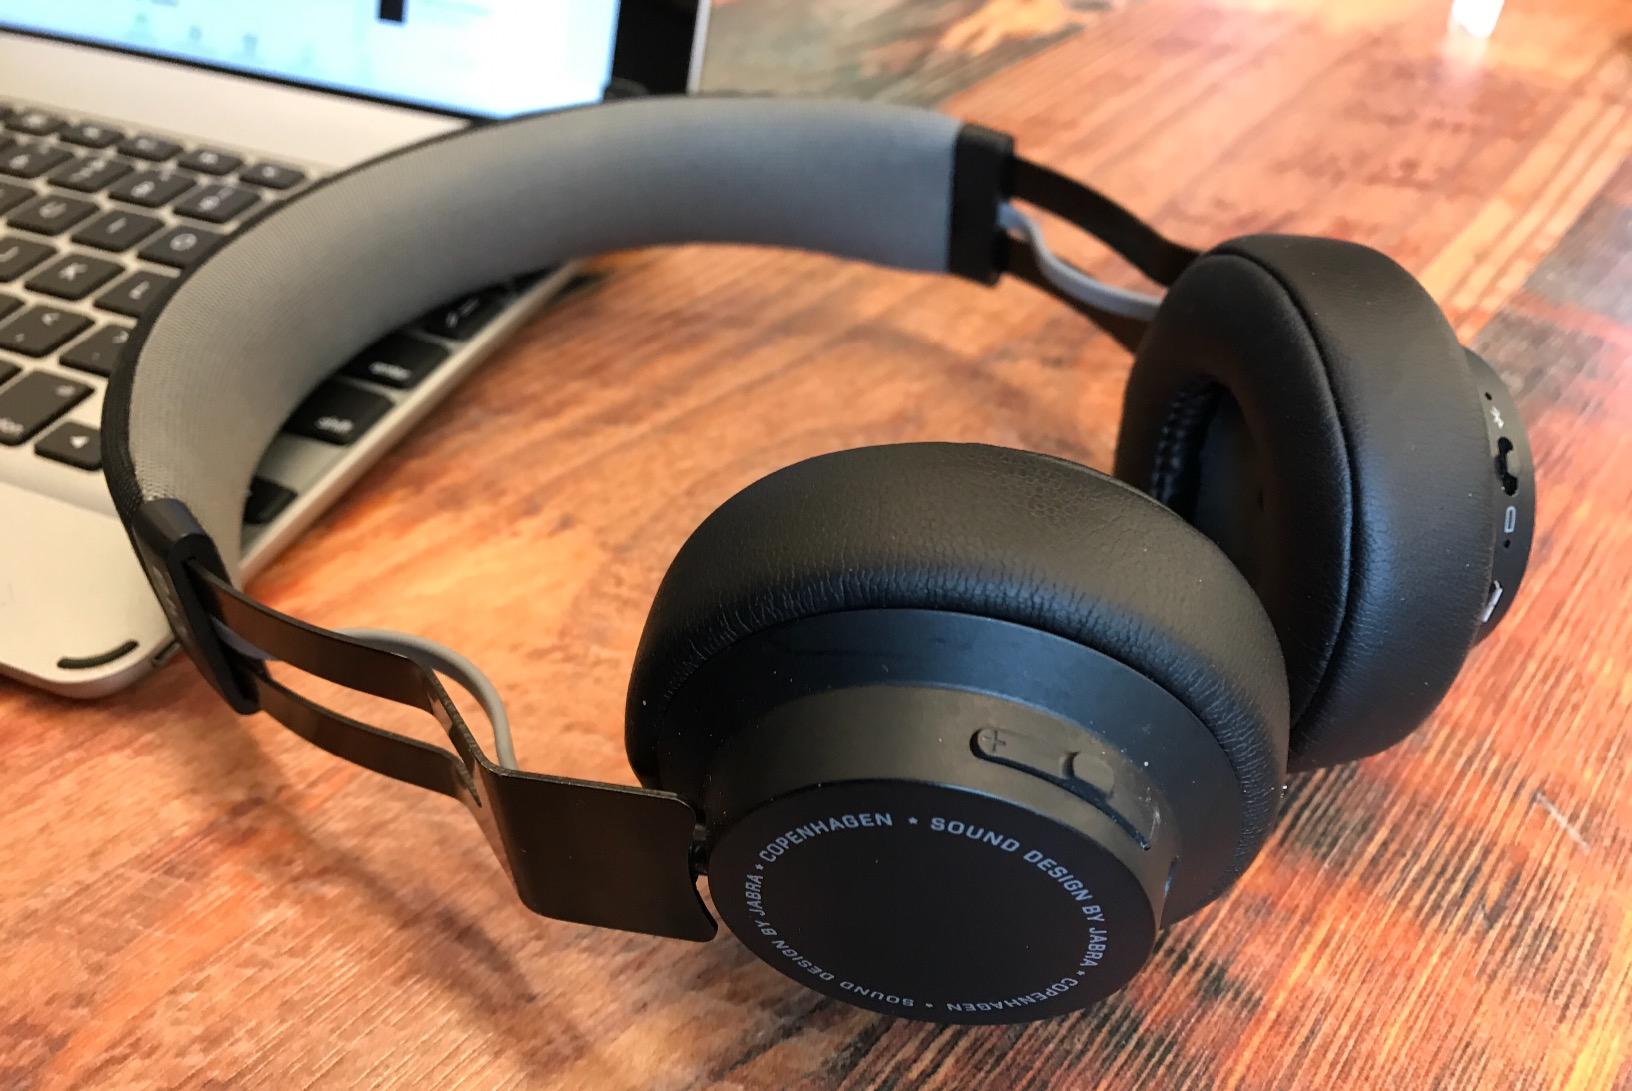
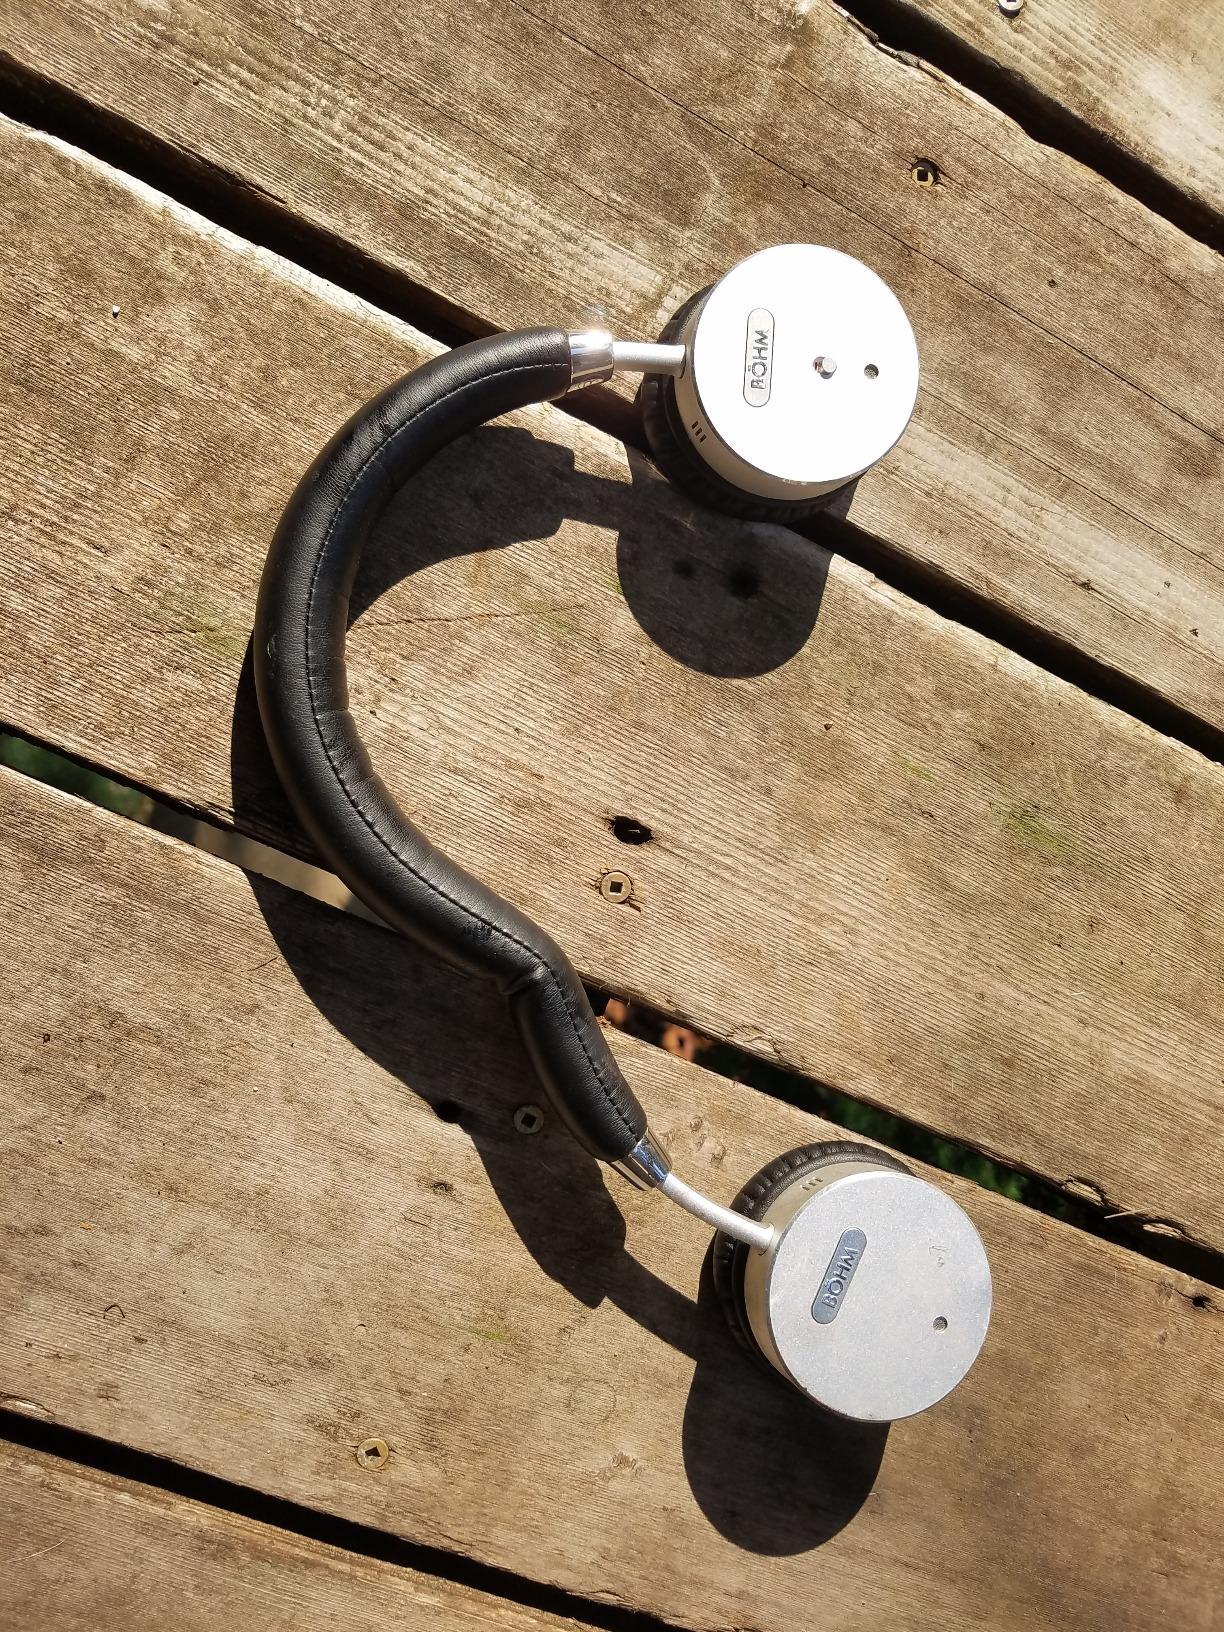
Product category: headphones
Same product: no